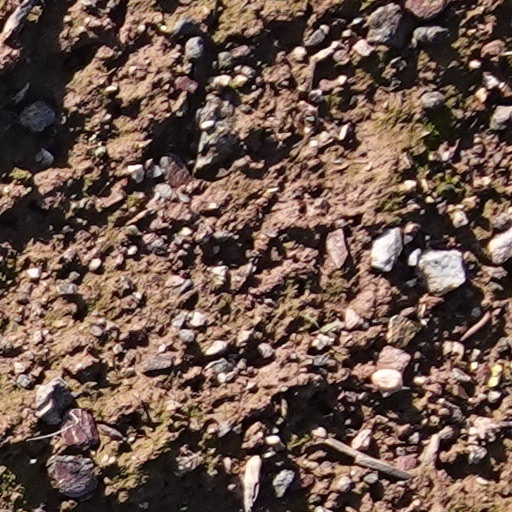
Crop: wheat